Walter A. Burleigh

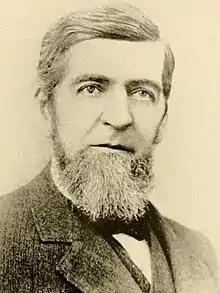
Walter A. Burleigh, Dakota Territory Congressman.

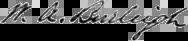
Signature of Burleigh

Walter Atwood Burleigh (October 25, 1820 – March 7, 1896) was an American physician, lawyer, and pioneer. He represented the Dakota Territory as a non-voting delegate to the United States House of Representatives.